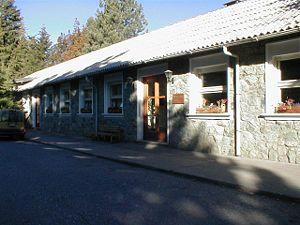
L'Instituto Balseiro est un centre de recherches public argentin spécialisé en physique nucléaire.